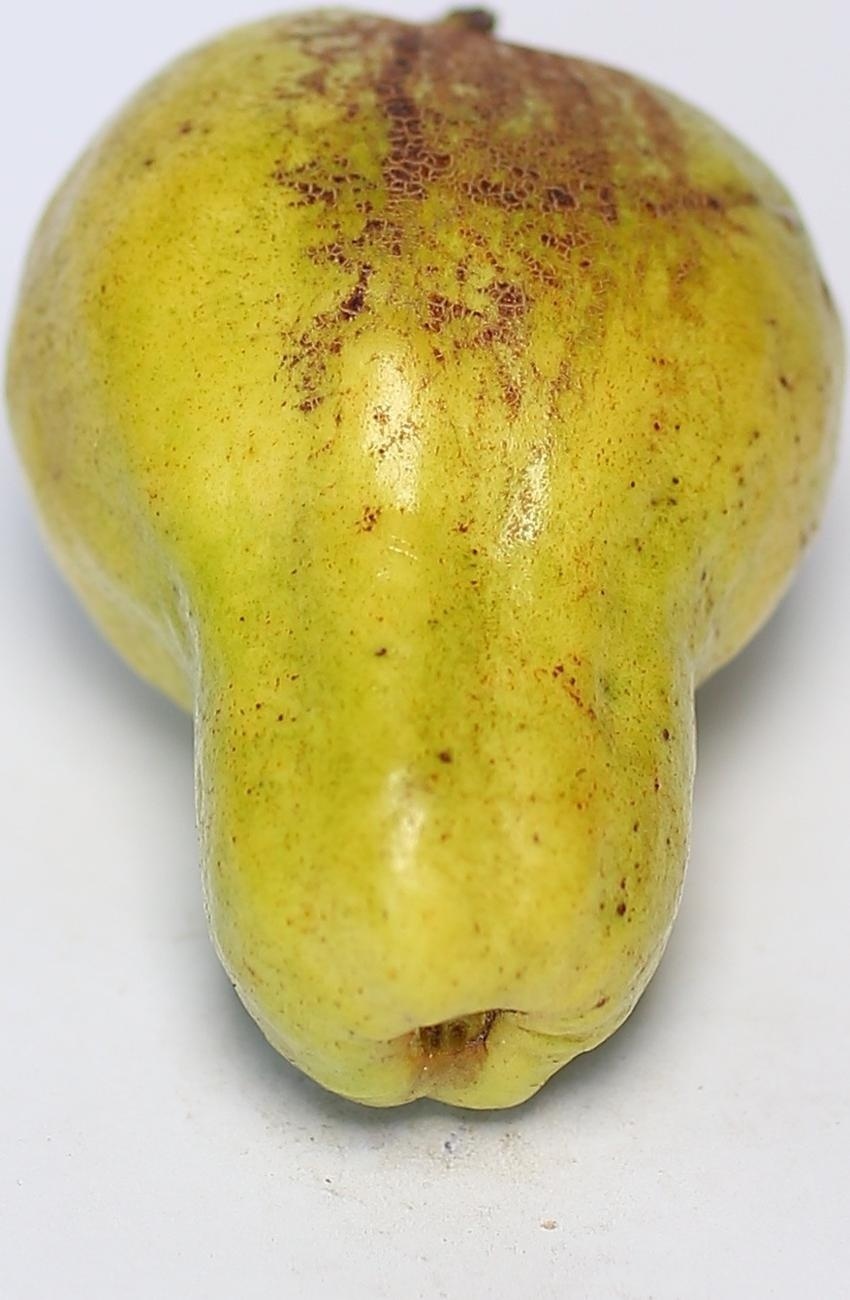
Maturity: mature-green
Variety: local-sindhi